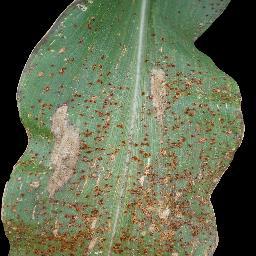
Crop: corn
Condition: (maize)_common_rust